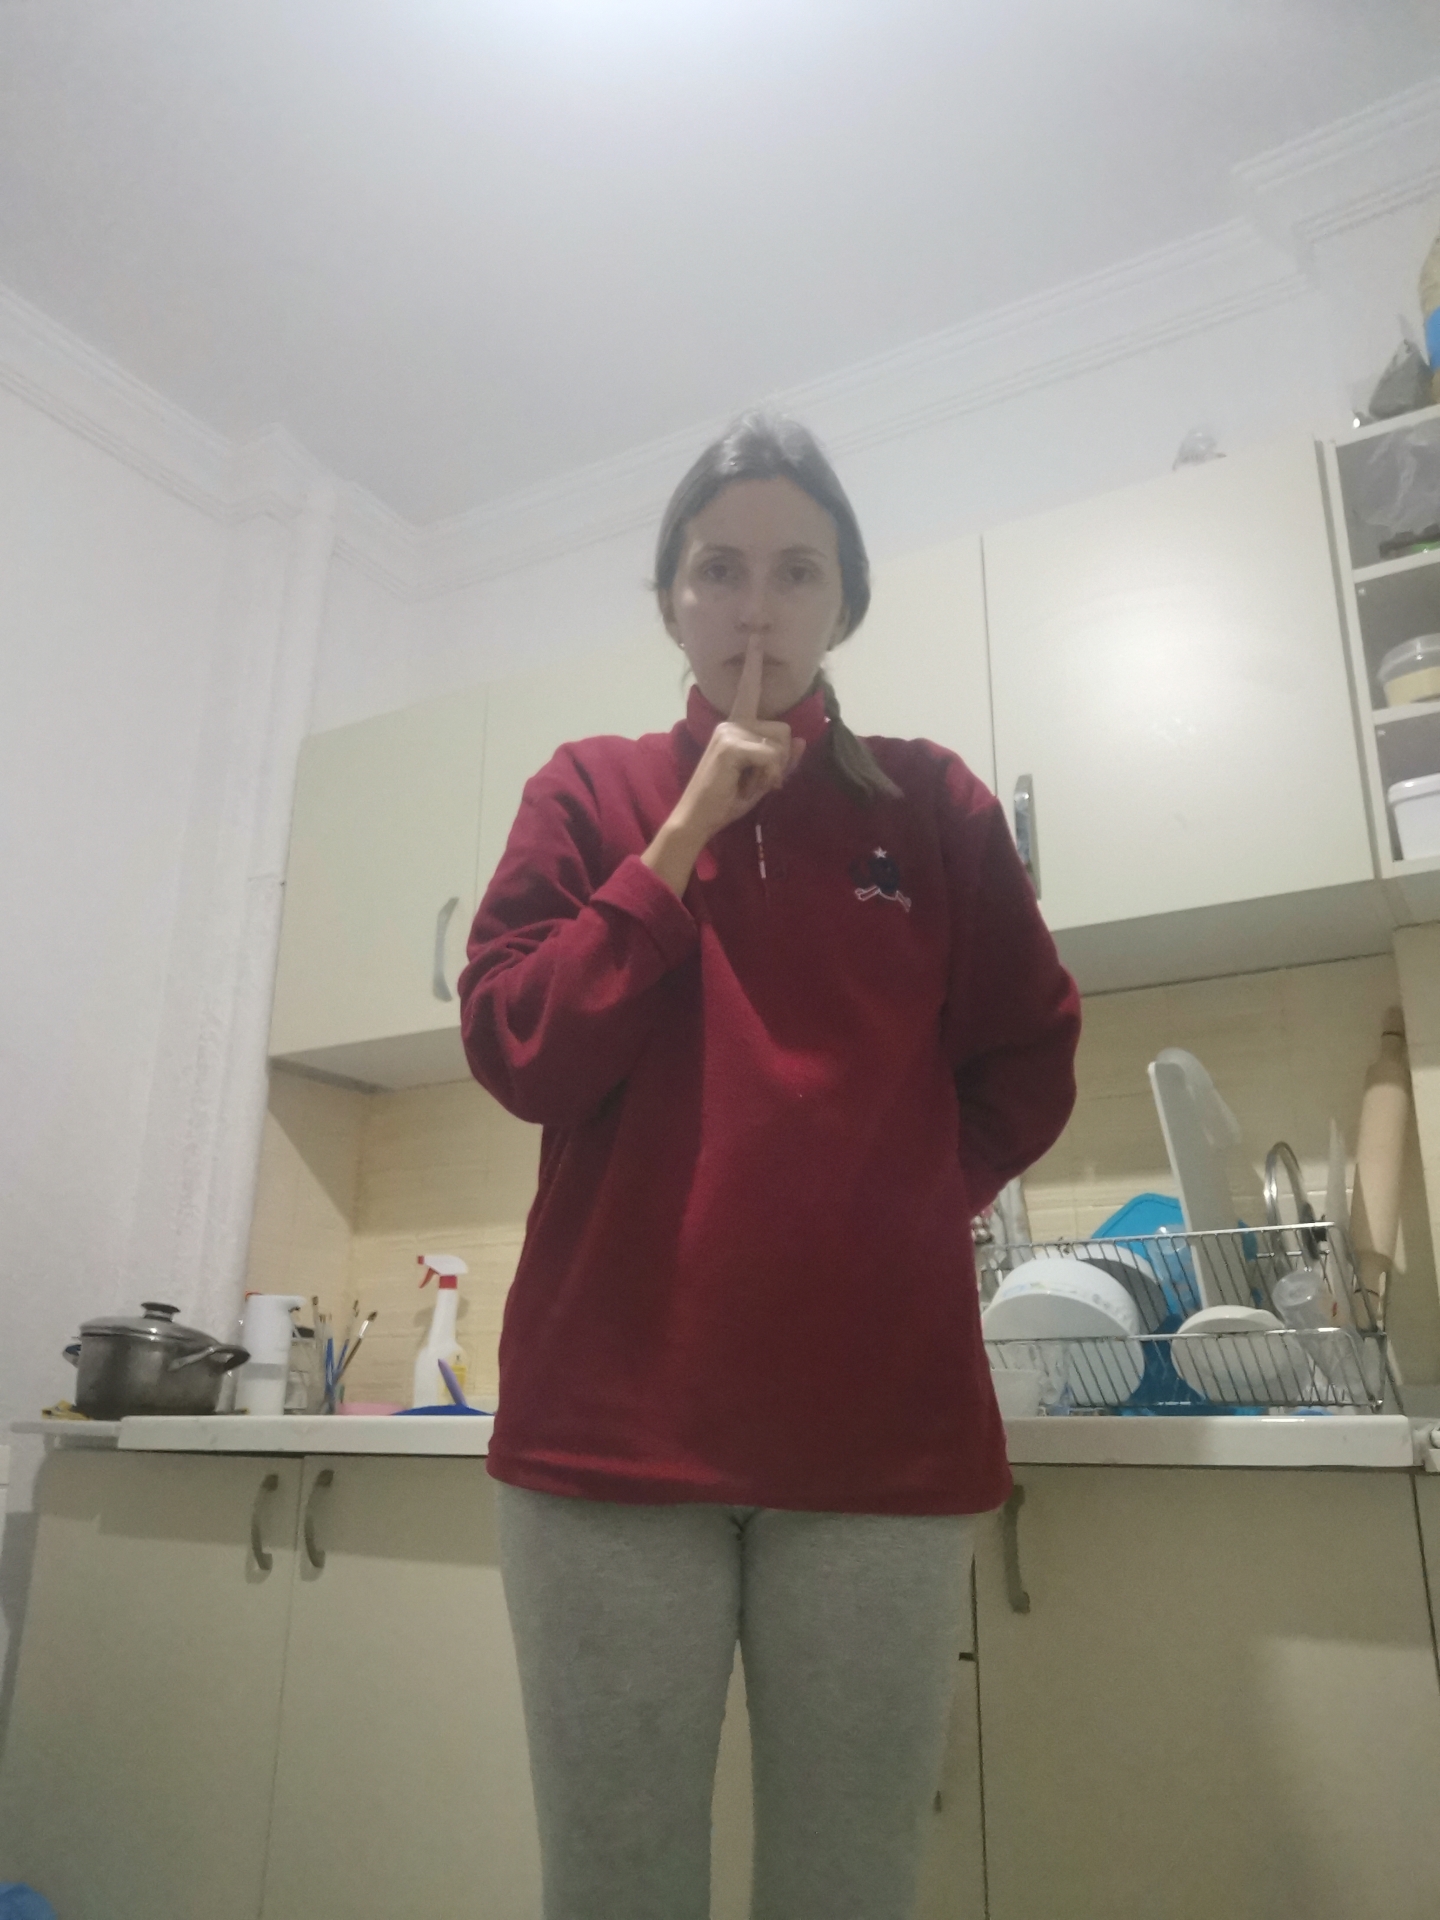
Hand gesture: mute